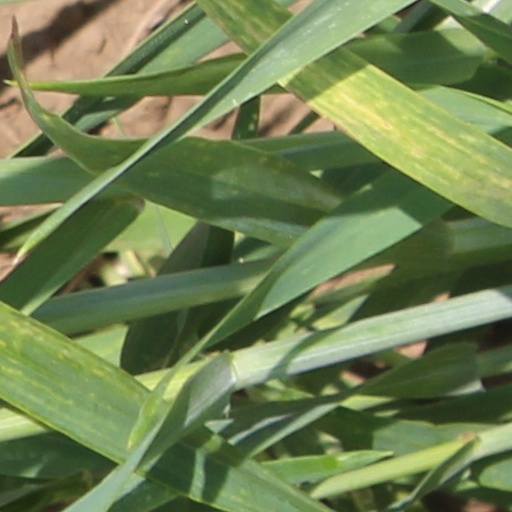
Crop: wheat